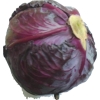
Label: red_cabbage